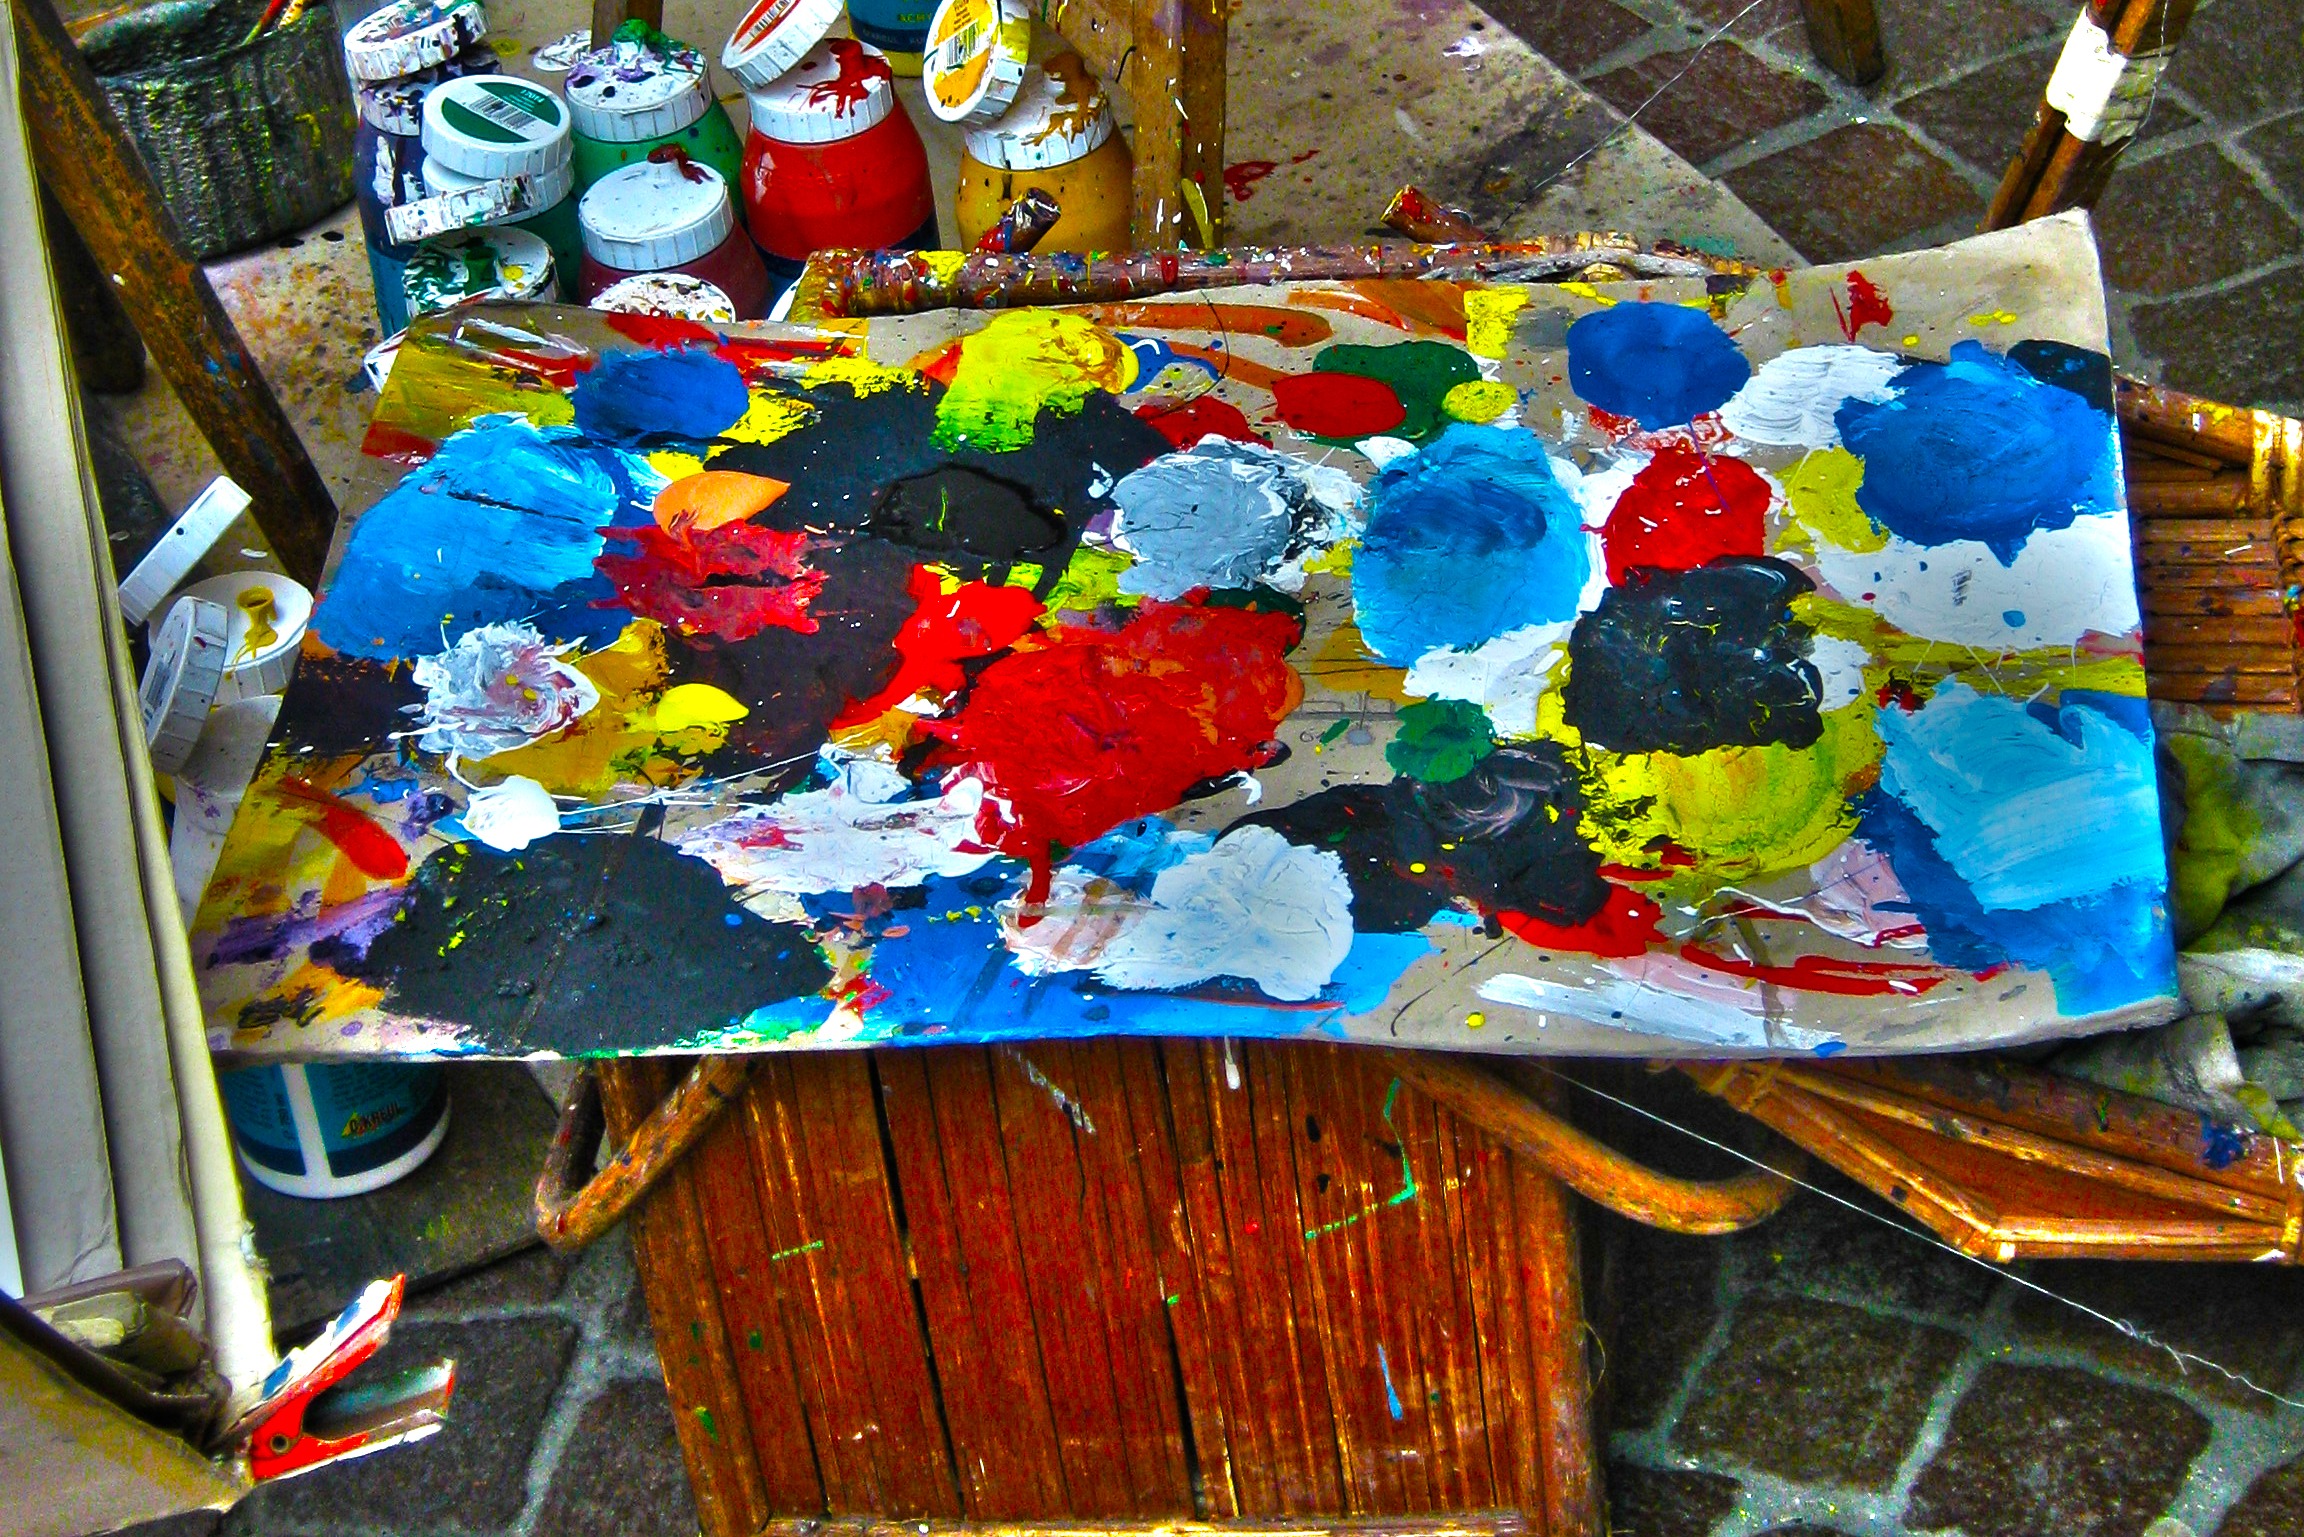
range, color, paint, colorful, painting, art, painter, glasses, utensils, collage, cans, cardboard, artists, compilation, child art, klekse, farbkleks